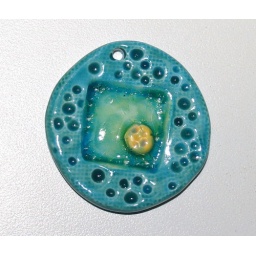
Made with white earthenware clay, underglaze and then glass was added in the center. Layered with a gloss glaze.